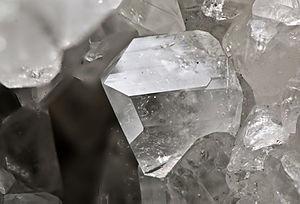
La datolite est une espèce minérale appartenant au groupe des silicates sous-groupe des nésosilicates, de formule CaB avec des traces : Mn, Mg, Al, Fe. Il s'agit précisément d'un hydroborosilicate assez rare, transparent, à éclat vitreux, incolore à blanc, à l'état pur. La formule brute double est parfois usitée, soit Ca₂B₂(SiO₄)₂(OH)₂.